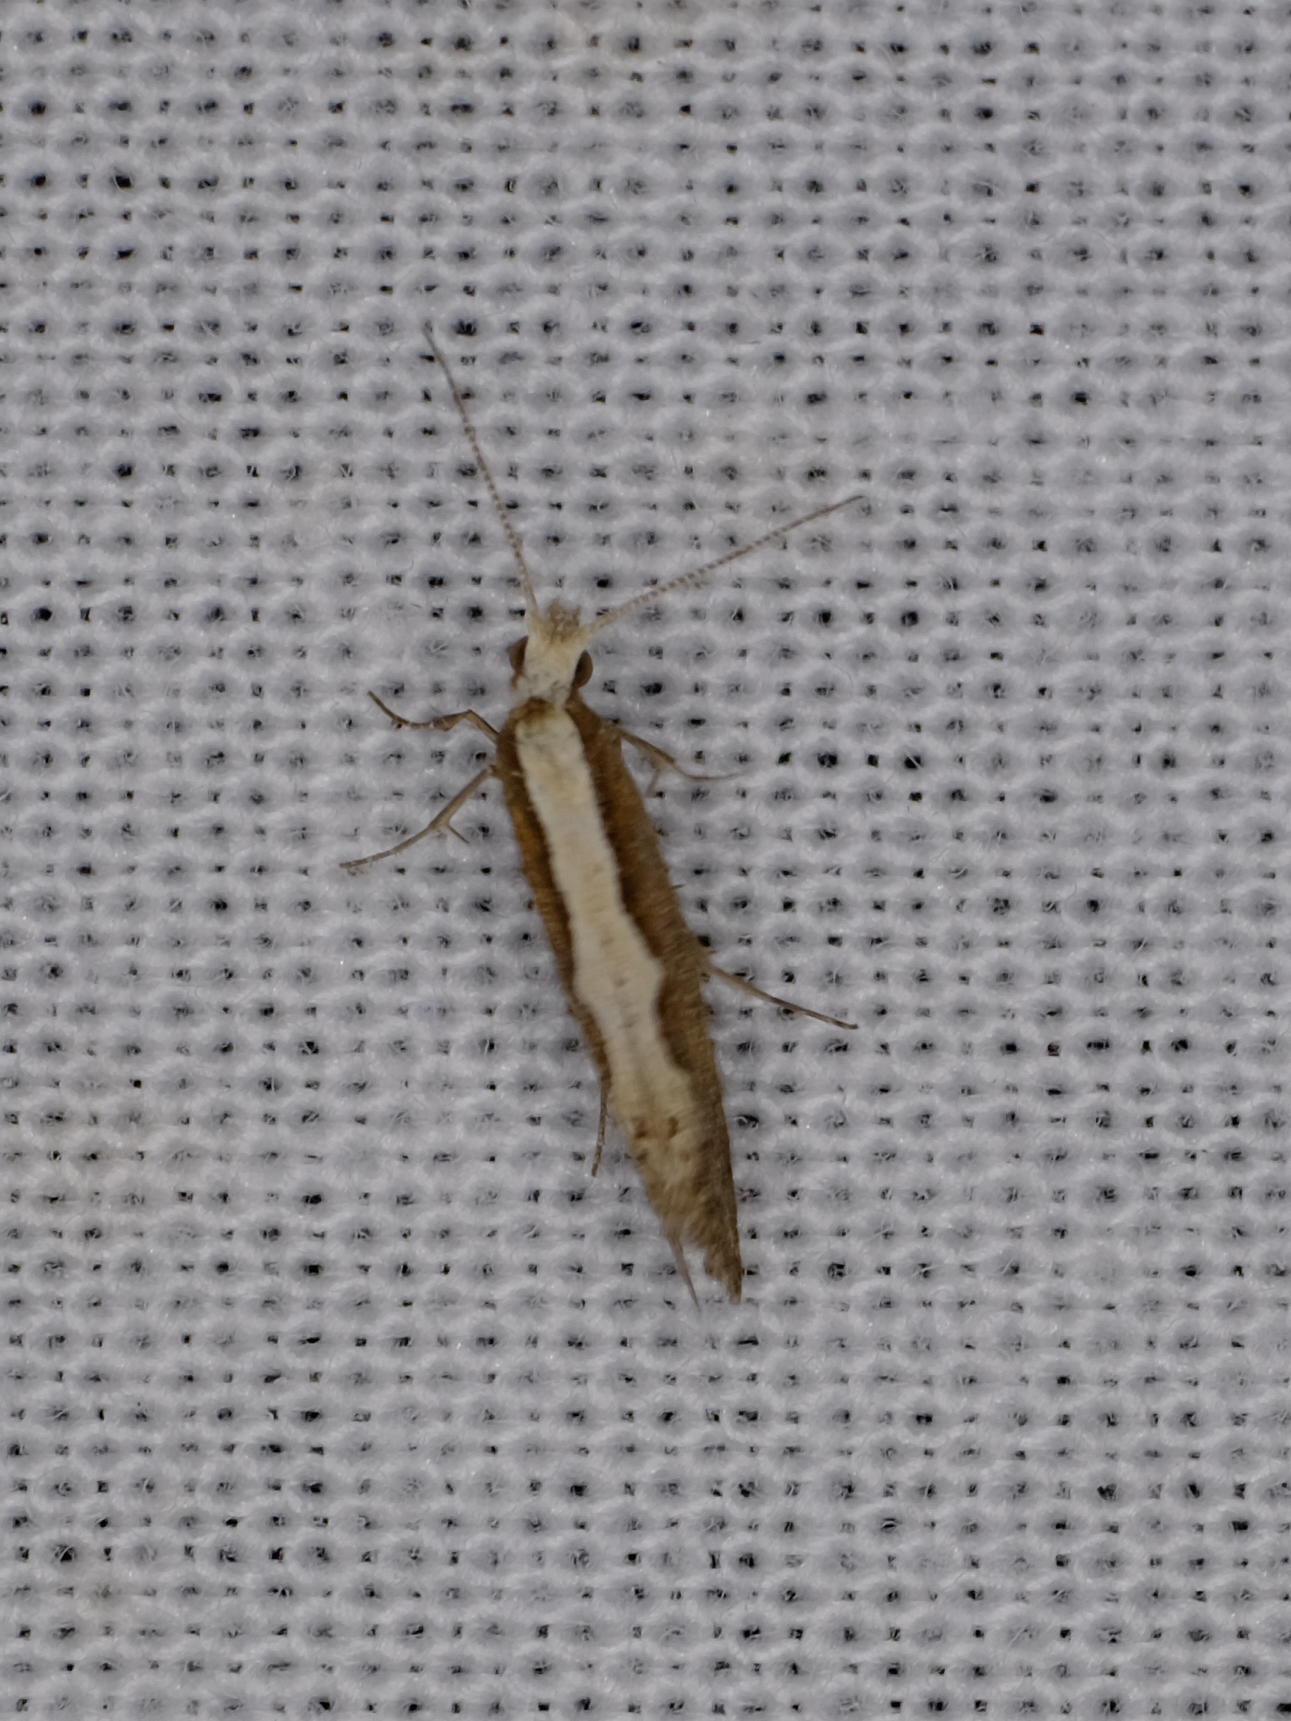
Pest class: diamondback_moth